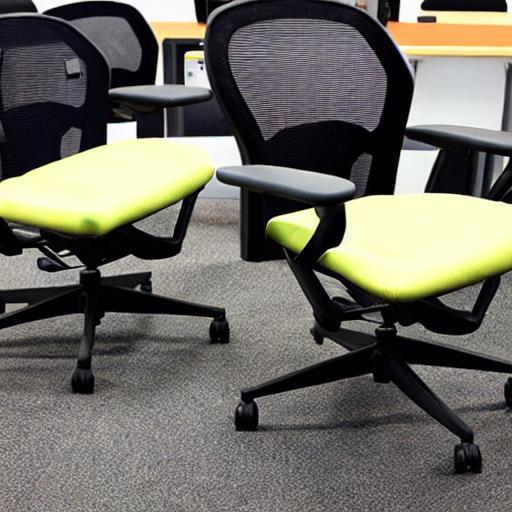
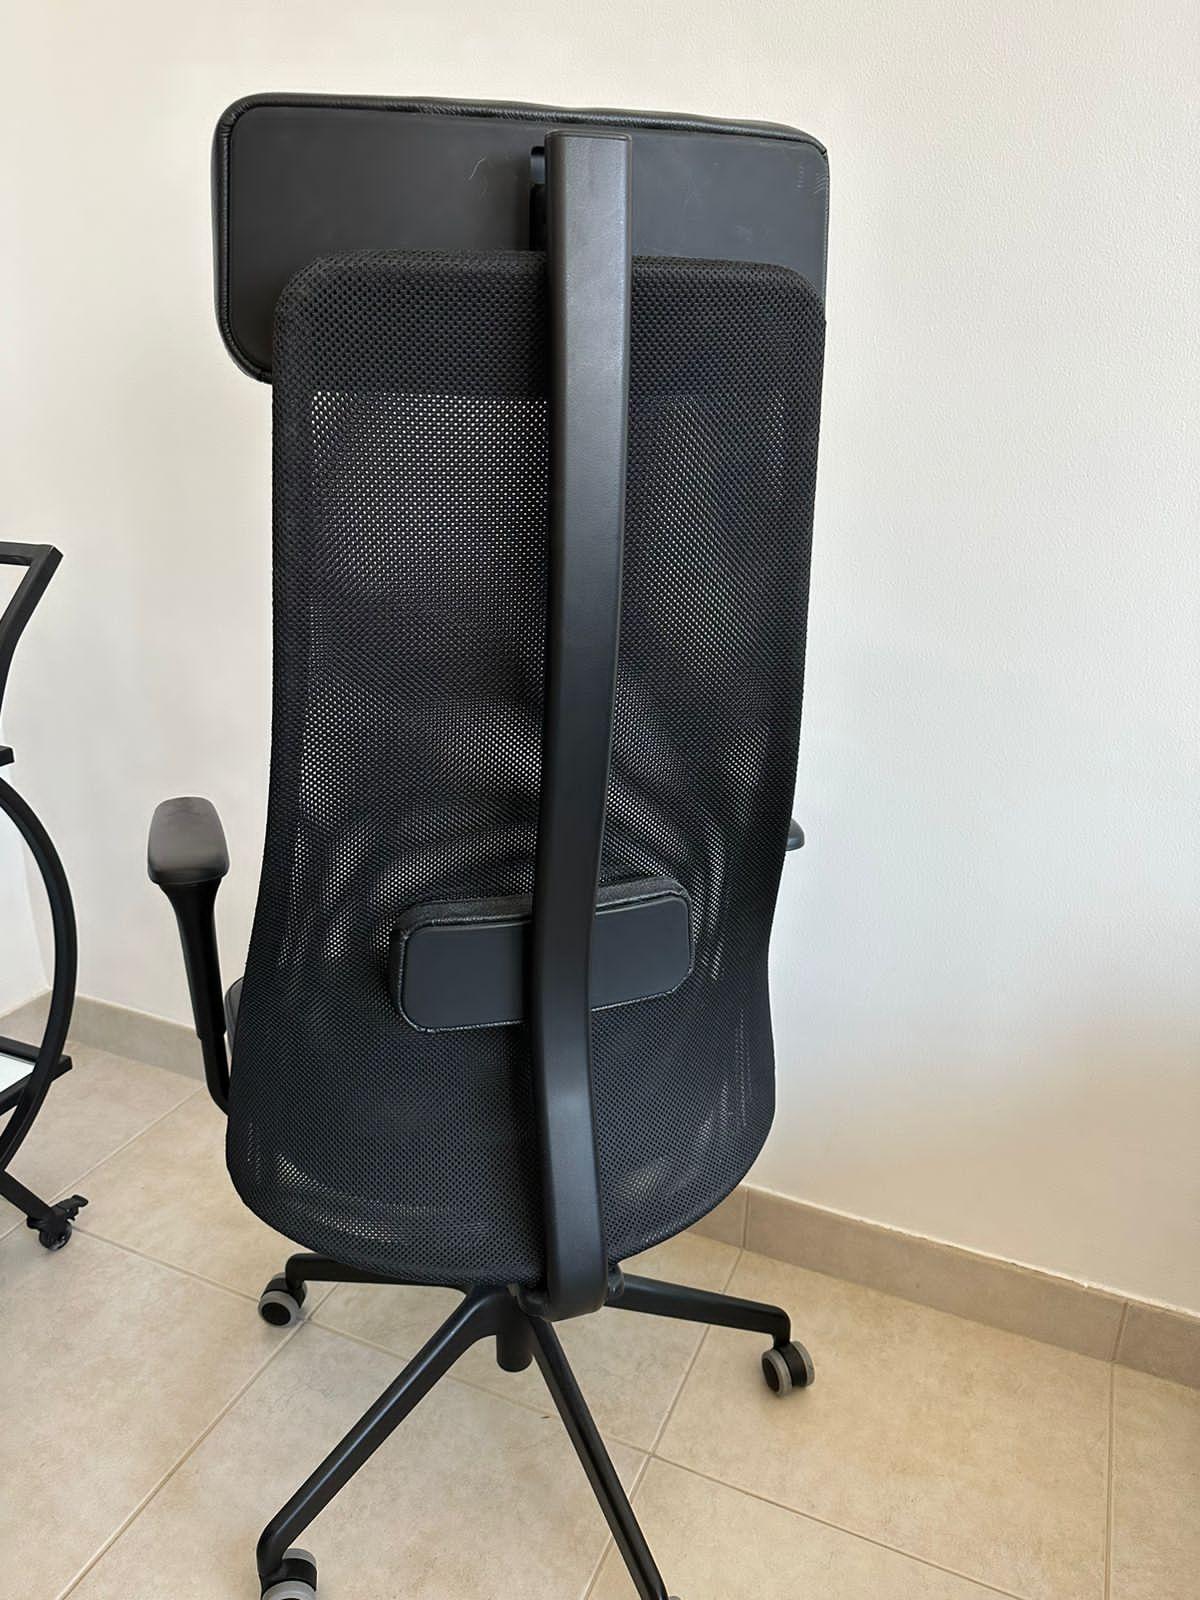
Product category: items_chair
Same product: no